Trial of Derek Chauvin

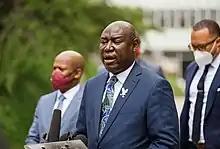
Floyd's family attorney, Benjamin Crump

Protests, rallies, and marches occurred outside of the courthouse, which officials surrounded with a temporary concrete barrier, metal fencing, and barbed wire in anticipation of civil unrest. In early 2021, Minneapolis and Hennepin County officials spent $1 million on fencing and barricades for government buildings and police stations in anticipation of civil unrest during the trial. In February 2021, Governor Walz deployed the Minnesota National Guard for trial security and in the event of civil unrest, in response to requests from Minneapolis Mayor Jacob Frey and Saint Paul Mayor Melvin Carter.